Bikur Cholim Hospital

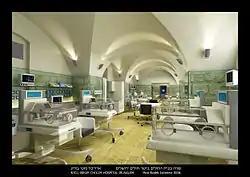
Bikur Cholim neonatal unit by Moti Bodek Architects

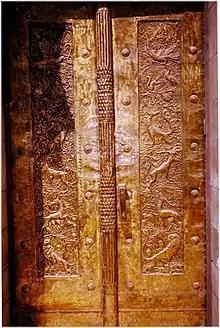
Hospital doors by Ze'ev Raban

The former at the corner of Straus and Prophets Street is now the eastern wing of Bikur Holim Hospital. The German Hospital opened in 1894 and used the building until c. 1937. After 1948 it was taken over by Israel as the "Ziv Hospital". Today, as part of Bikur Cholim Hospital which is being operated as a branch of Shaare Zedek Medical Center, it houses the maternity ward, with the department for gynecological and obstetric endocrinology.